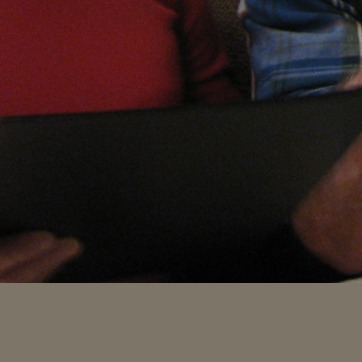
Material: plastic